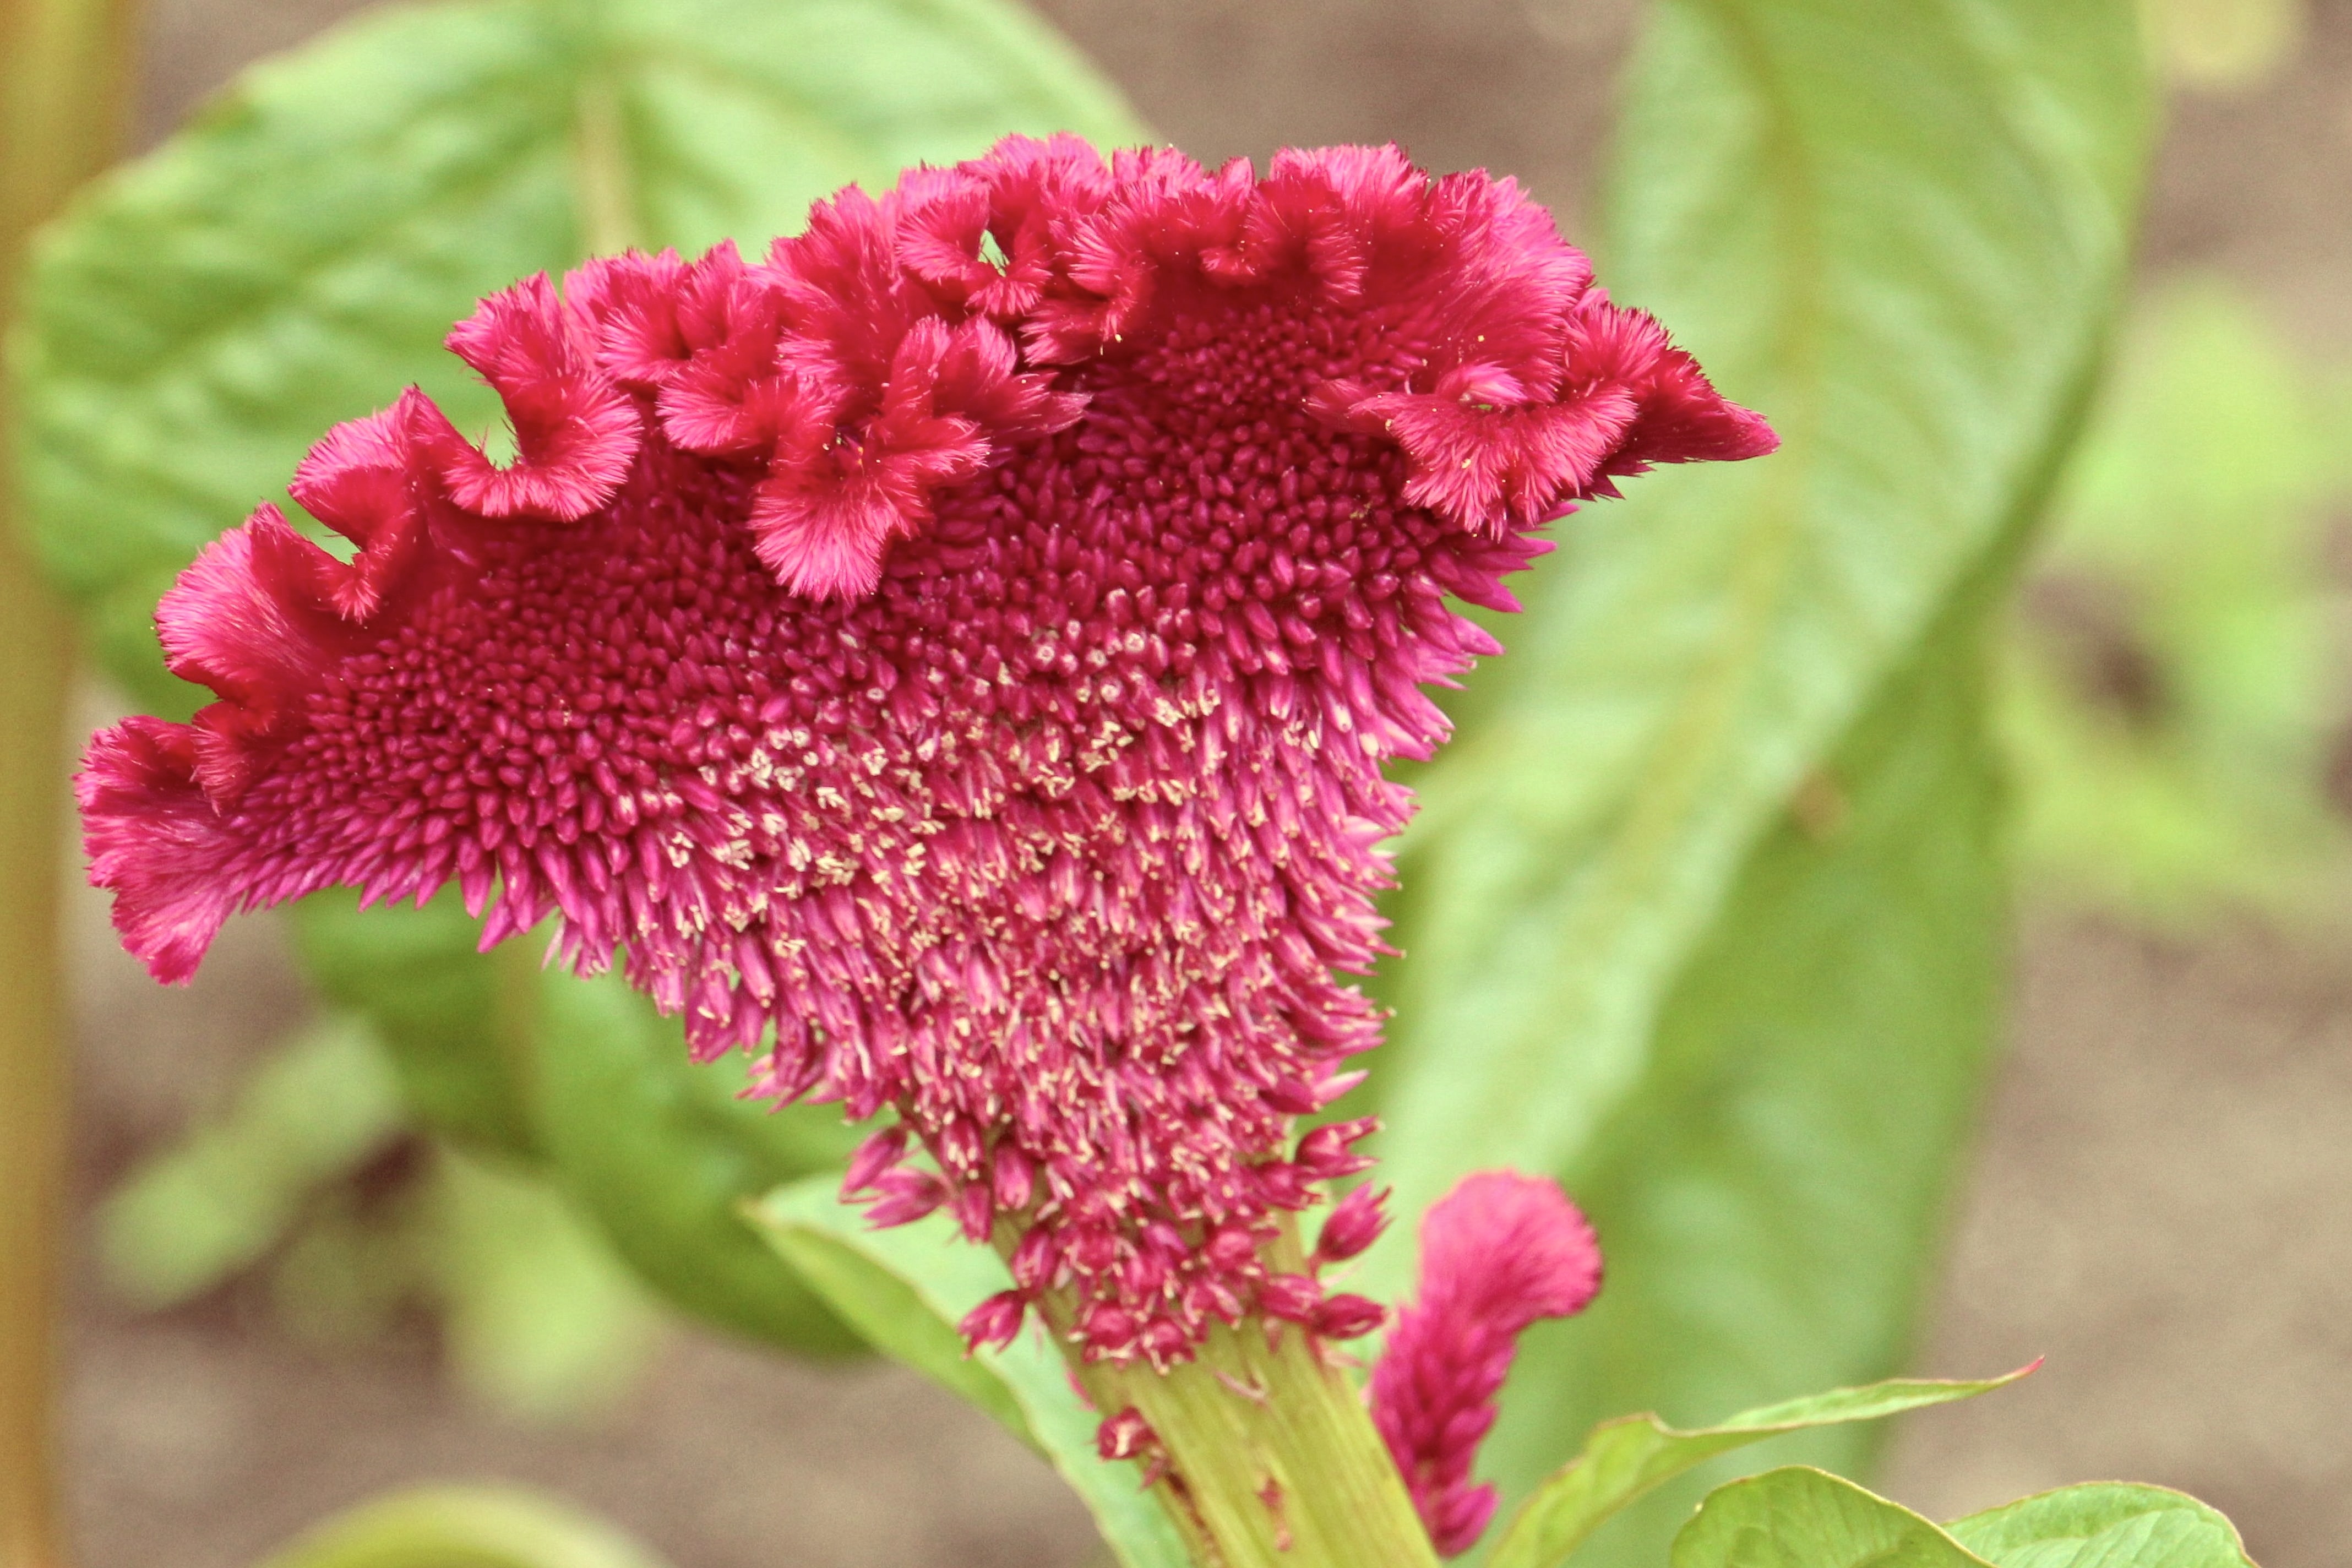
nature, blossom, plant, leaf, flower, petal, bloom, herb, produce, botany, garden, flora, wildflower, close up, shrub, beautiful, cockscomb, macro photography, flowering plant, annual plant, land plant